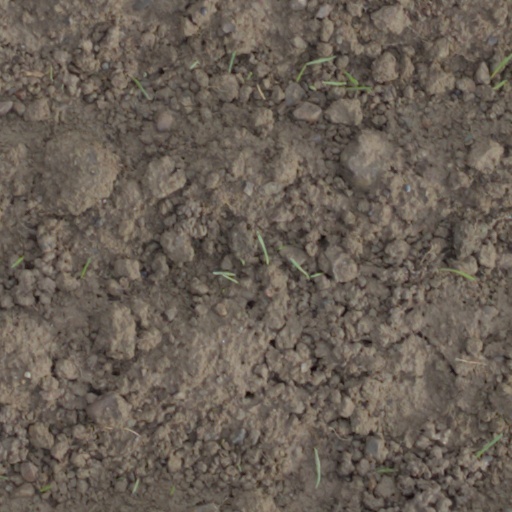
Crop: wheat